Citi Bike

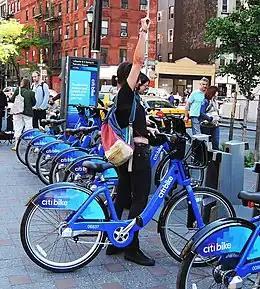
Customers at Lafayette Street at Citi Bike's opening in May 2013

The city, which had already been encouraging cycling as transportation, decided to establish a bicycle share program of the kind that had seen success in other cities. In 2011, it selected Alta Bicycle Share to operate the bike share in New York City. Citi Bike was created as a public–private partnership operated by NYC Bike Share LLC, a wholly owned subsidiary of Alta. The system, which was first supposed to start in fall 2011, was pushed back to summer 2012 due to uncertainties about where to place the rental stations. The city had originally intended to place Citi Bike stalls mostly on sidewalks and public plazas, but there were some locations where stalls would take up parking spaces. Only one phase of the program was to be implemented in 2012, with more phases to come later.